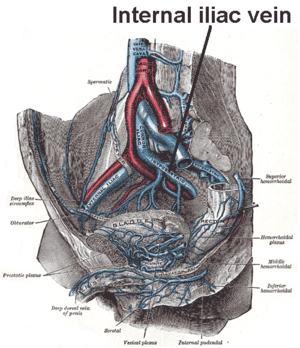
Les veines iliaques internes sont des veines drainant essentiellement le pelvis. Elles s'unissent avec les veines iliaques externes pour former les veines iliaques communes.